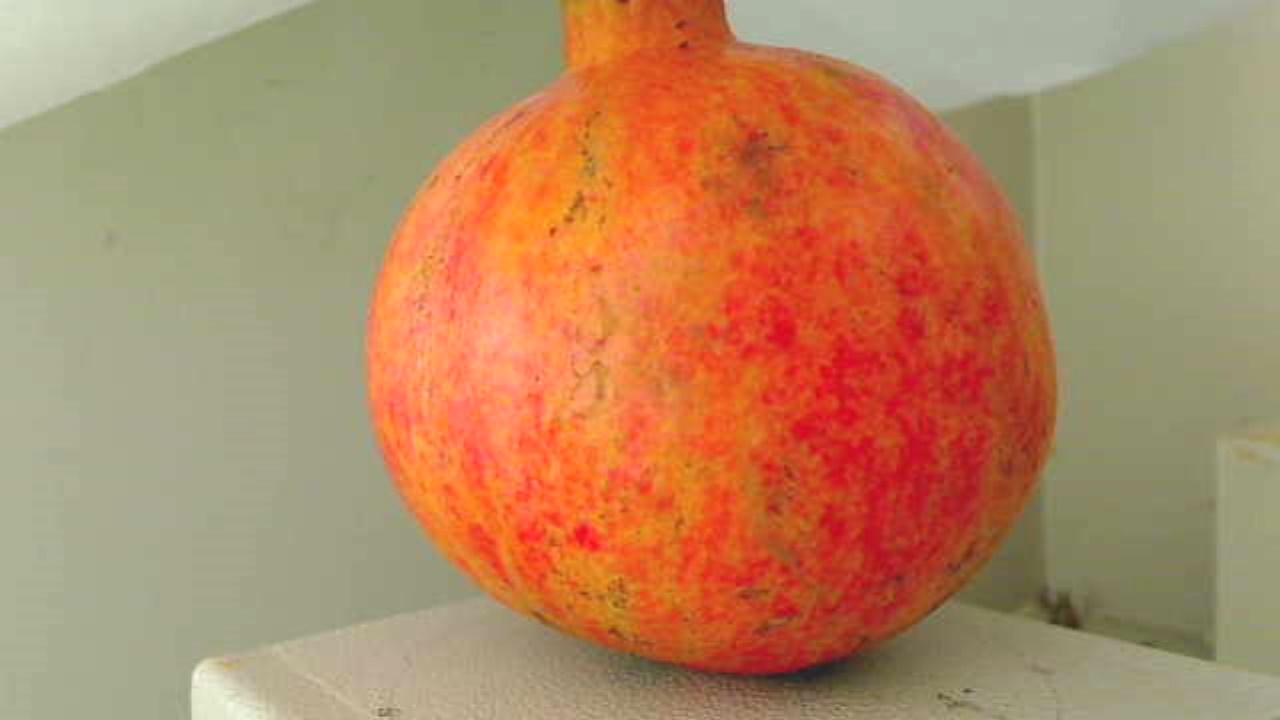
Grade: grade-1
Quality: quality-1